Aaram (film)

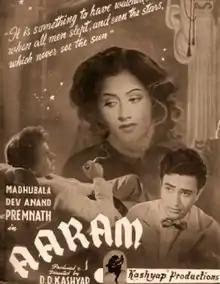
Poster

Aaram is a 1951 Indian Hindi-language film directed by D. D. Kashyap and starring Dev Anand, Madhubala, Prem Nath and Talat Mahmood. While the film was not a major commercial success, it earned positive reviews from critics for the performances of Madhubala and Anand and the music composed by Anil Biswas.